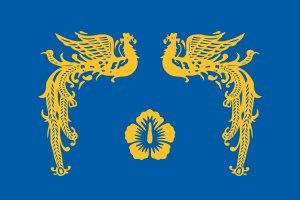
Le drapeau de la Corée du Sud est le drapeau national et le pavillon national de la République de Corée.